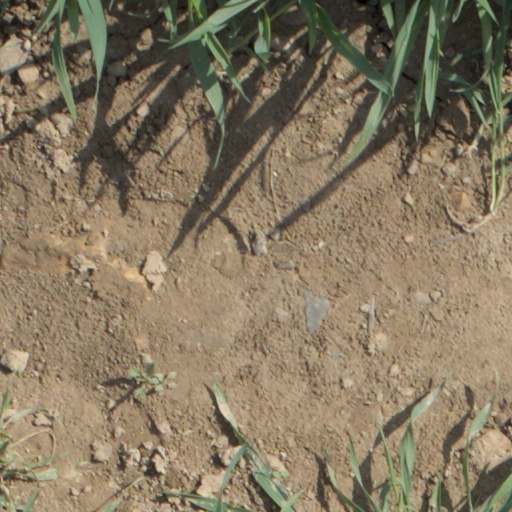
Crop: wheat